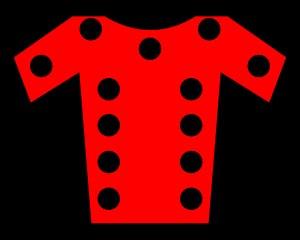
Le maillot à pois est le maillot distinctif porté par le coureur occupant la première place d'un classement, souvent celui de la montagne, au cours de certaines compétitions de cyclisme sur route, dont le Tour de France.
Le maillot rouge est un maillot distinctif de couleur rouge porté par le coureur occupant la première place d'un classement au cours de certaines compétitions par étapes de cyclisme sur route.